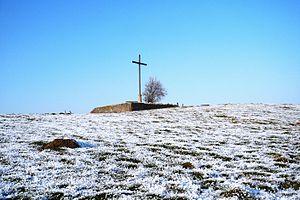
La Croix de la Grise (Havinnes, Tournai)
Havinnes est une section de la ville belge de Tournai, située en Région wallonne dans la province de Hainaut. Il s'agissait d'une commune à part entière avant la fusion des communes de 1977.